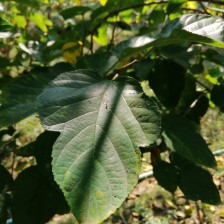
Variety: WhiteKing